Australia in the Junior Eurovision Song Contest 2015

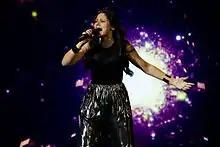
Bella Paige at stage of JESC 2015

The voting during the final consisted of 50 percent public televoting and 50 percent from a jury deliberation. The jury consisted of five music industry professionals who were citizens of the country they represent, with their names published before the contest to ensure transparency. This jury was asked to judge each contestant based on: vocal capacity; the stage performance; the song's composition and originality; and the overall impression by the act. In addition, no member of a national jury could be related in any way to any of the competing acts in such a way that they cannot vote impartially and independently. The individual rankings of each jury member were released one month after the final.